London Road Fire Station, Manchester

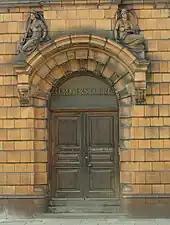
Photograph

After the sale in 1986, the building was mainly used for storage whilst planning applications to convert it into a hotel were made in 1986, 1993, and 2001, with varying degrees of success. The coroner's court was the last to vacate the premises, in 1998. In 2001 the building was placed on English Heritage's Buildings at Risk Register. By 2004 it was in steep decline, and momentum was building for the fire station's owner, Britannia Hotels, to act.